Native American Graves Protection and Repatriation Act

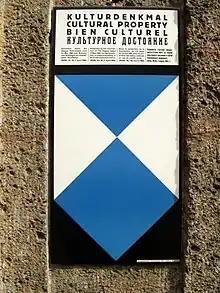
Distinctive Marking of Cultural Property, Hague Convention

The issues of such resources are being addressed by international groups dealing with Indigenous rights. For example, in 1995 the United States signed an agreement with El Salvador in order to protect all pre‑Columbian artifacts from leaving the region. Soon after, it signed similar agreements with Canada, Peru, Guatemala, and Mali and demonstrated leadership in implementing the 1970 UNESCO Convention. The UNESCO convention membership increased to 86 countries by 1997, and 193 by 2007. UNESCO appears to be reducing the illicit antiquities trade. Although difficult to track, the scholar Phyllis Messenger notes that some antiquities traders have written articles denouncing the agreements, which suggests that it is reducing items sold to them.